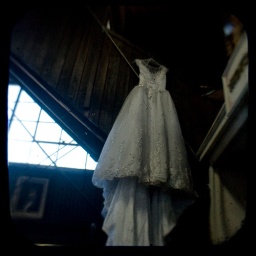
Wedding dress located in Urban Ore, a huge ware house filled with used stuff. Berkeley, CA.